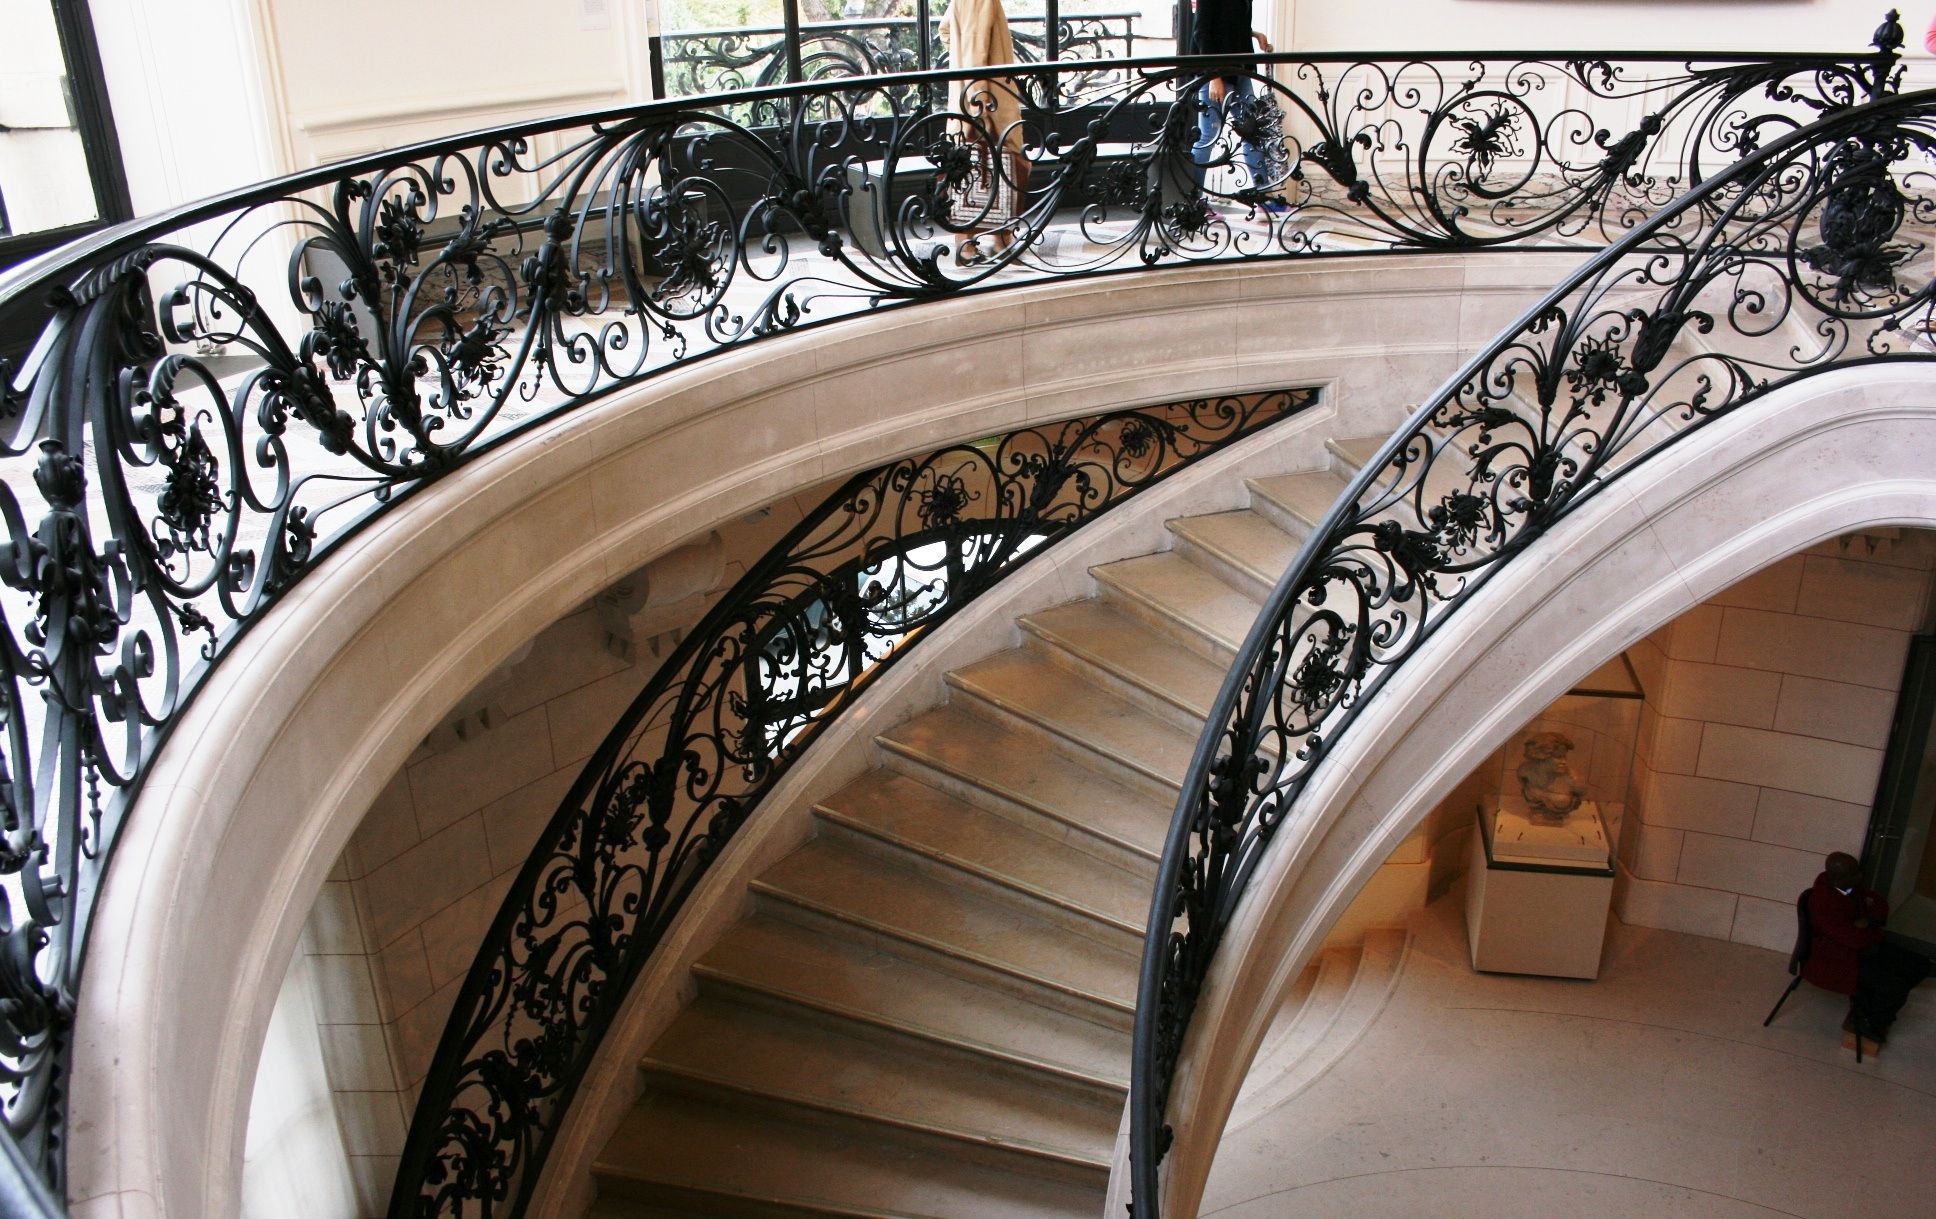
architecture, structure, paris, staircase, france, arch, handrail, stairs, iron, art nouveau, baluster, petit palais